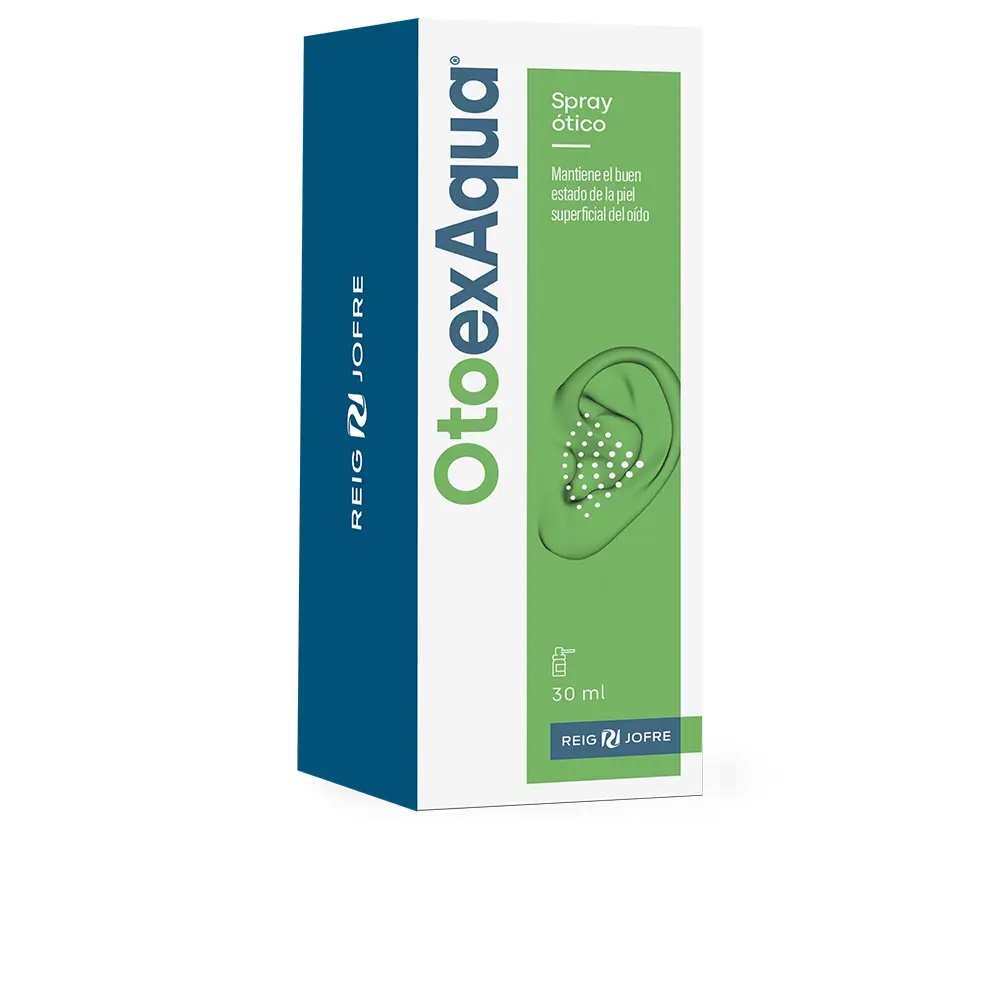
Spray auricular OTOEXAQUA 30 ml
Spray ótico de uso tópico desenvolvido para manter o bom estado da pele superficial do ouvido, OTOEXAQUA da marca OTOSPRAY é a solução ideal para quem procura proteger e hidratar a área auditiva, especialmente após a exposição à água. Benefícios: Equilíbrio de Hidratação: Contribui para o equilíbrio da hidratação, ajudando a prevenir o acúmulo de humidade no canal auditivo externo. Prevenção de Infeções: Indicado para uso após atividades aquáticas, como natação, banho ou prática de esportes aquáticos, auxiliando na prevenção de desconfortos e infecções associadas à umidade. Proteção da Pele: Atua protegendo e favorecendo a integridade da pele do ouvido, promovendo uma sensação de limpeza e frescor sem causar irritação. Aplicação Prática: A aplicação tópica é prática e permite uso frequente, sempre respeitando as advertências quanto a condições específicas do ouvido, como perfuração timpânica. Tipologia: Spray ótico Conteúdo: 30 ml OTAEXAQUA é a escolha perfeita para quem deseja cuidar da saúde auditiva de forma simples e eficaz. * Esta informação não dispensa a consulta dos rótulos do artigo
Brand: OTOSPRAY
Category: Health & Beauty > Personal Care > Ear Care > Ear Drops